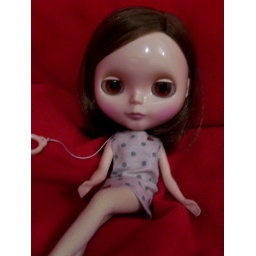
sloane sitting in the ball chair